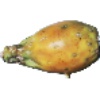
Label: Cactus fruit 1